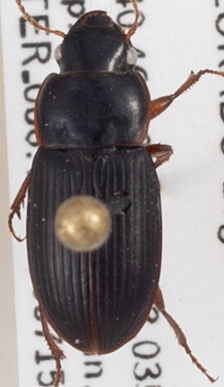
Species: Harpalus herbivagus
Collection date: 2020-07-15 04:00:00
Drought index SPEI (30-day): -1.93
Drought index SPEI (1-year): -1.22
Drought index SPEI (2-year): -0.24